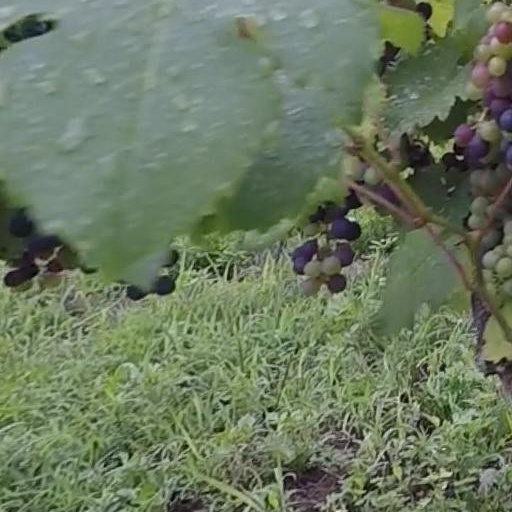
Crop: grape